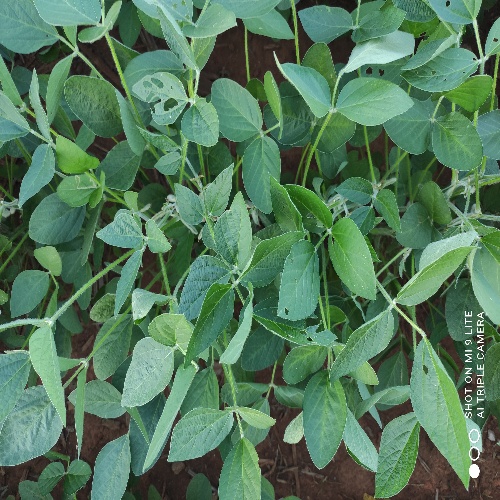
Label: Caterpillar